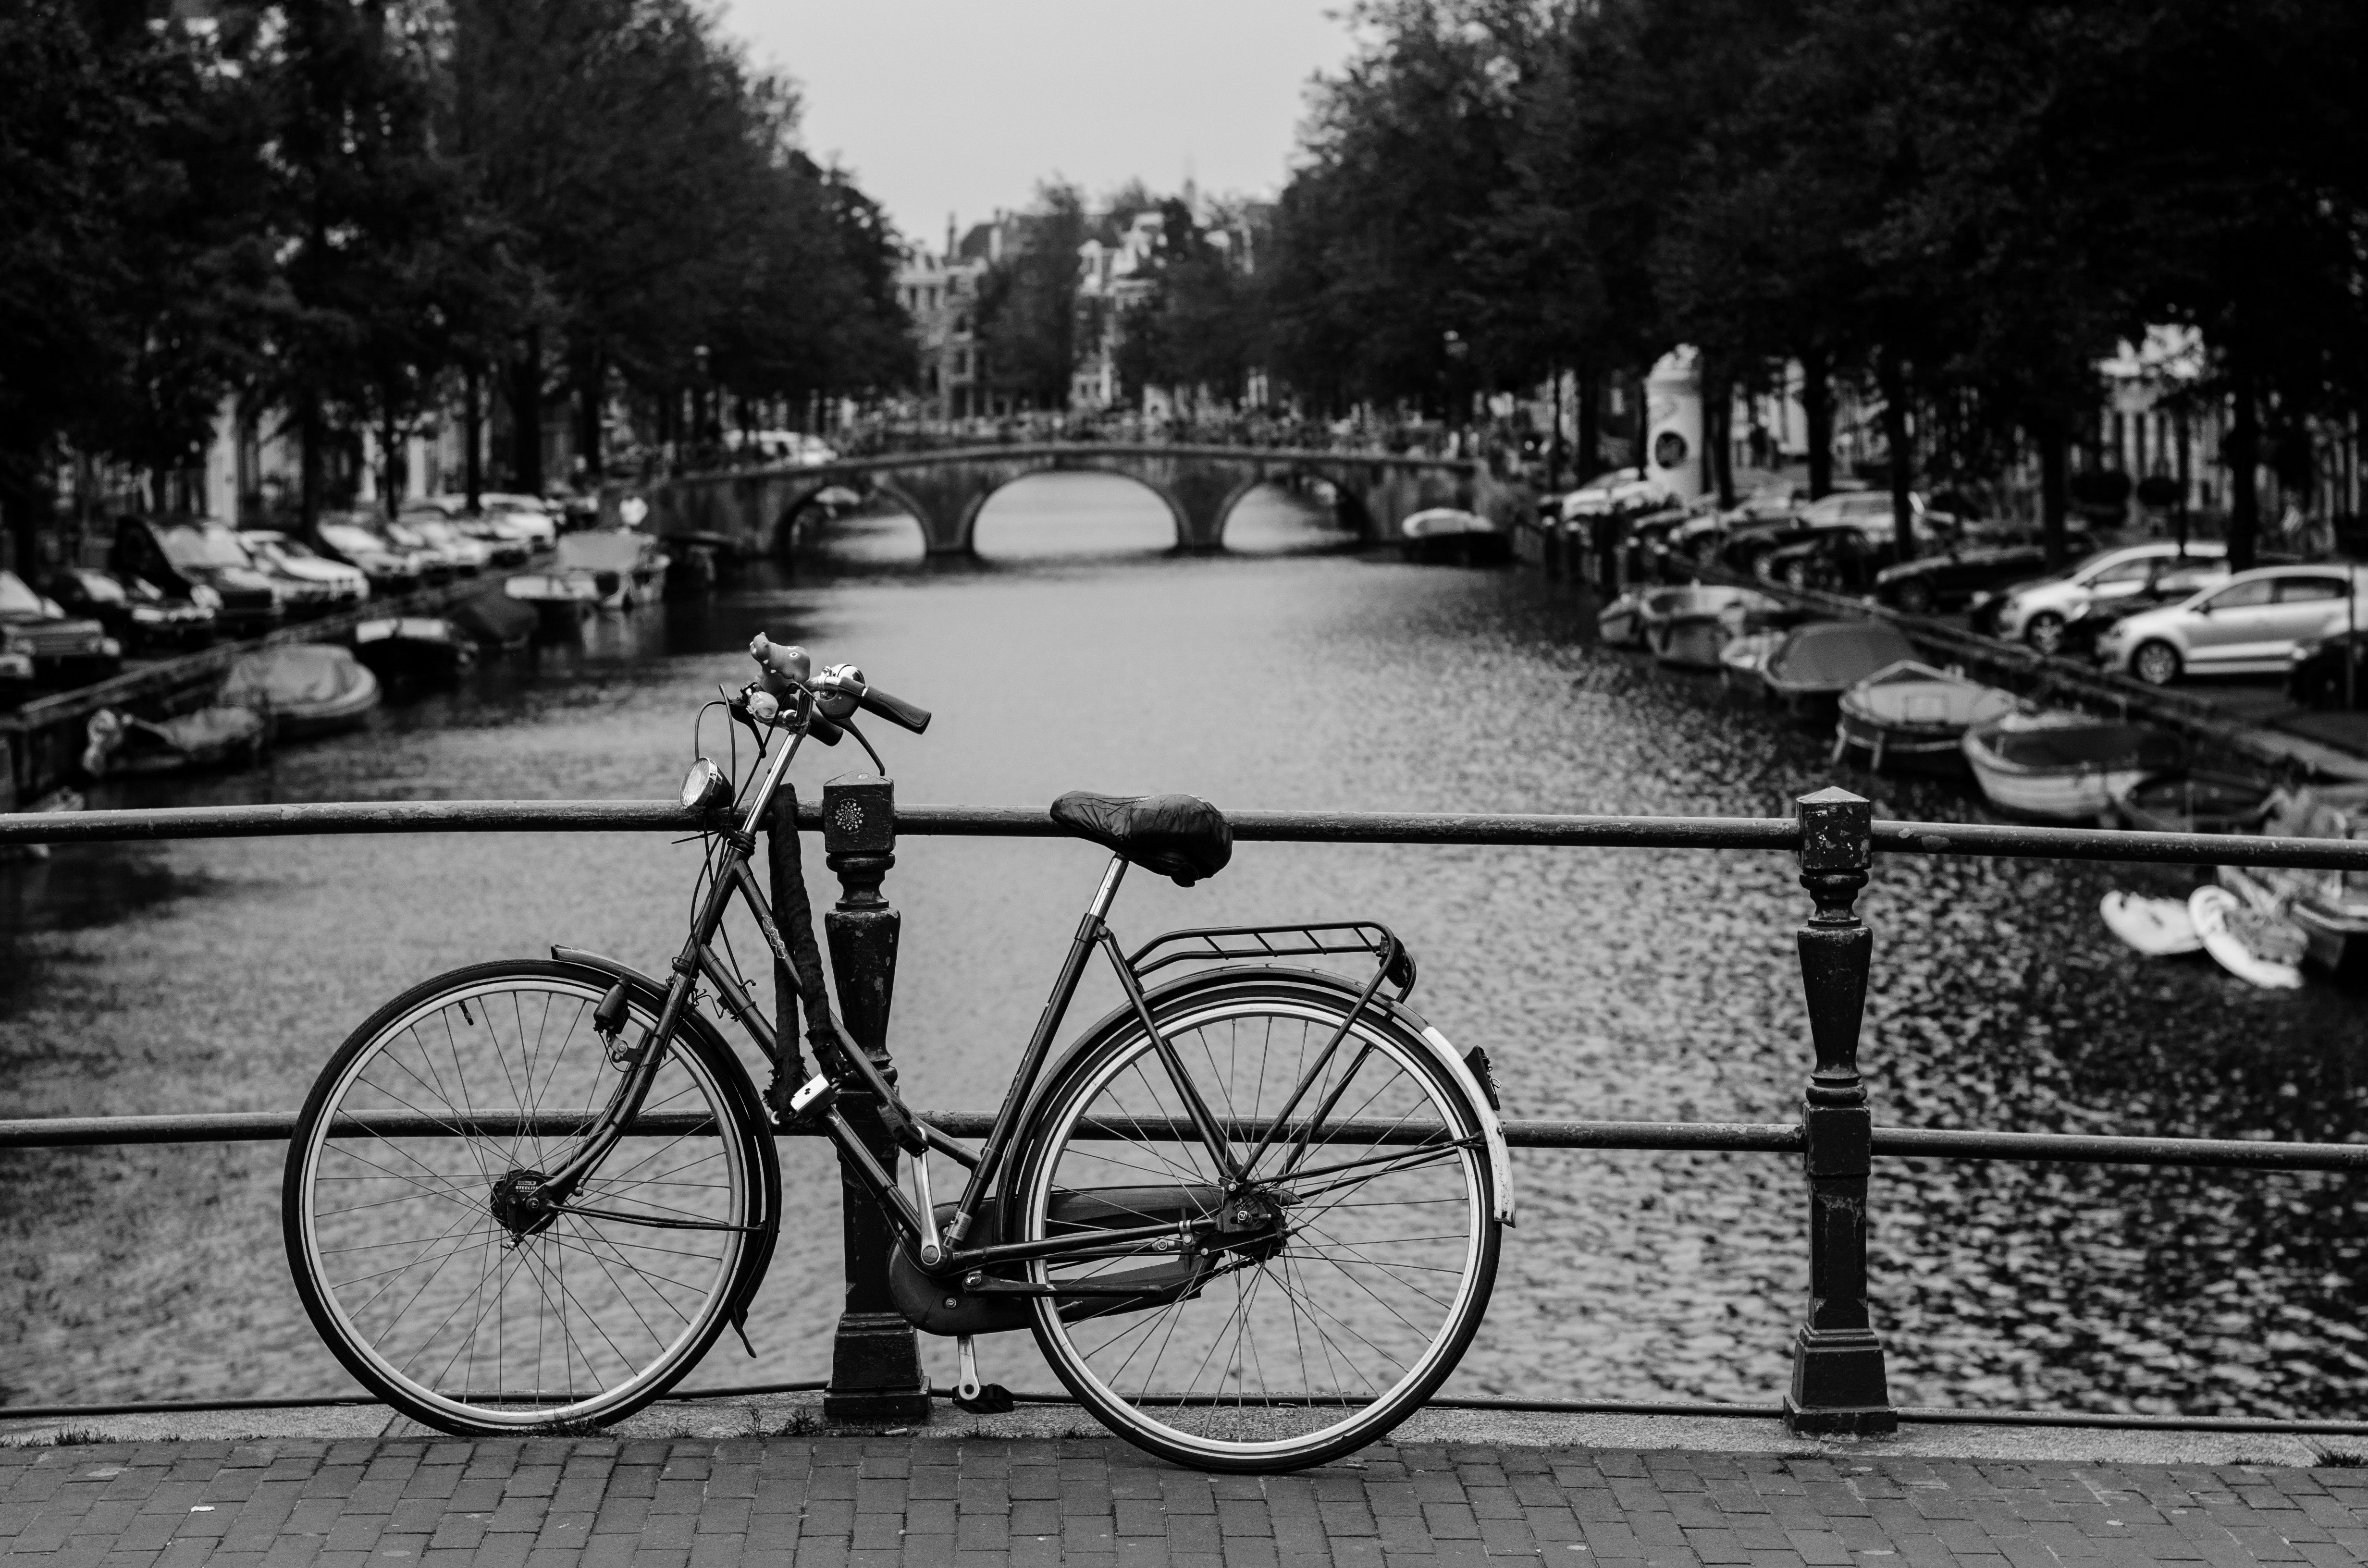
black and white, road, street, photography, bicycle, vehicle, monochrome, lane, waterway, sports equipment, cycling, monochrome photography